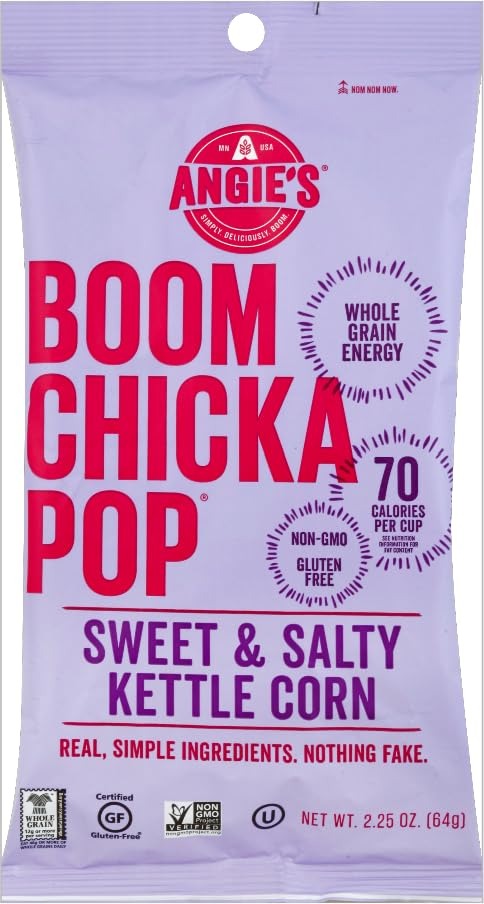
Item Name: SWT SLT KTL CORN PPCRN
Value: 2.25
Unit: Ounce

Price: 3.99